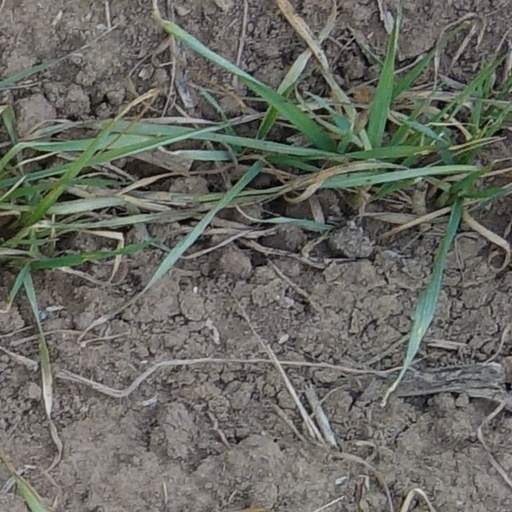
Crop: wheat